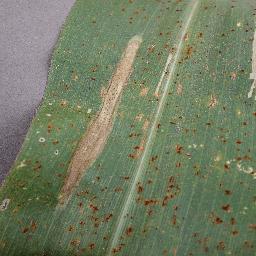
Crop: corn
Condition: (maize)_northern_blight